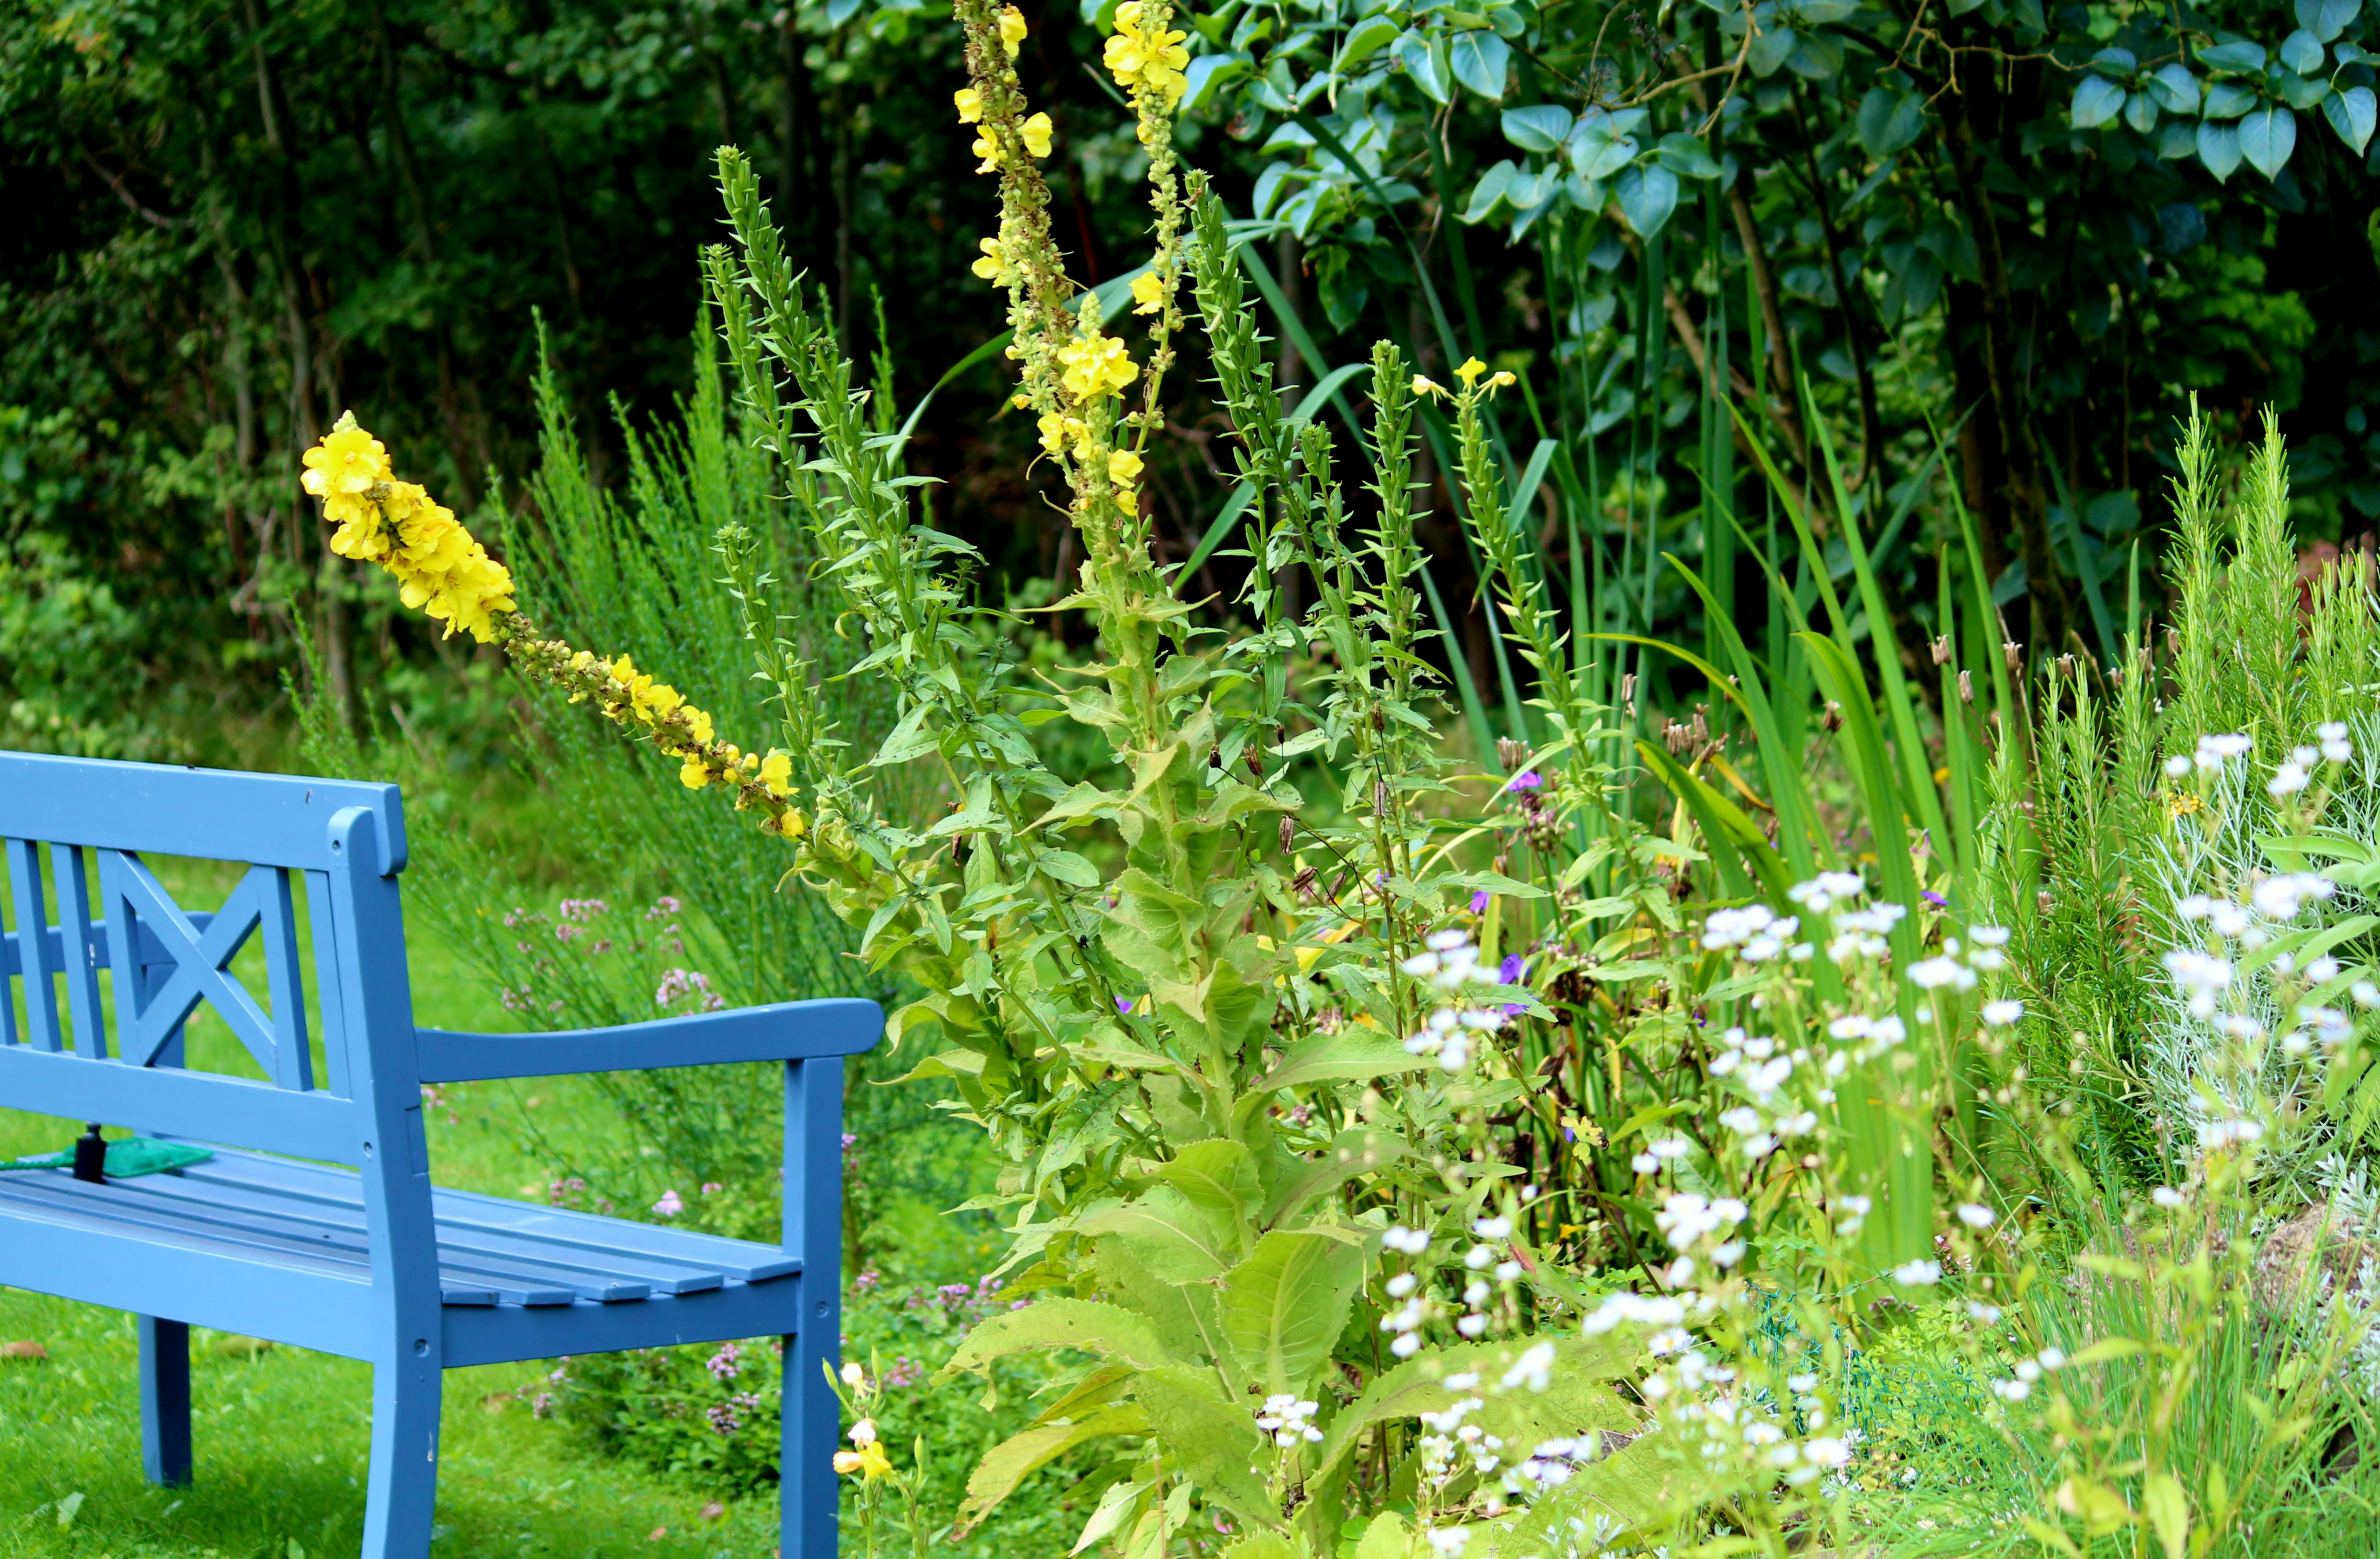
landscape, plant, meadow, flower, relax, backyard, botany, rest, garden, flora, wild flowers, relaxation, meditation, shrub, still, woodland, mood, ecosystem, meditative, oasis, atmospheric, wellness, garden pond, flowering plant, garden bench, land plant